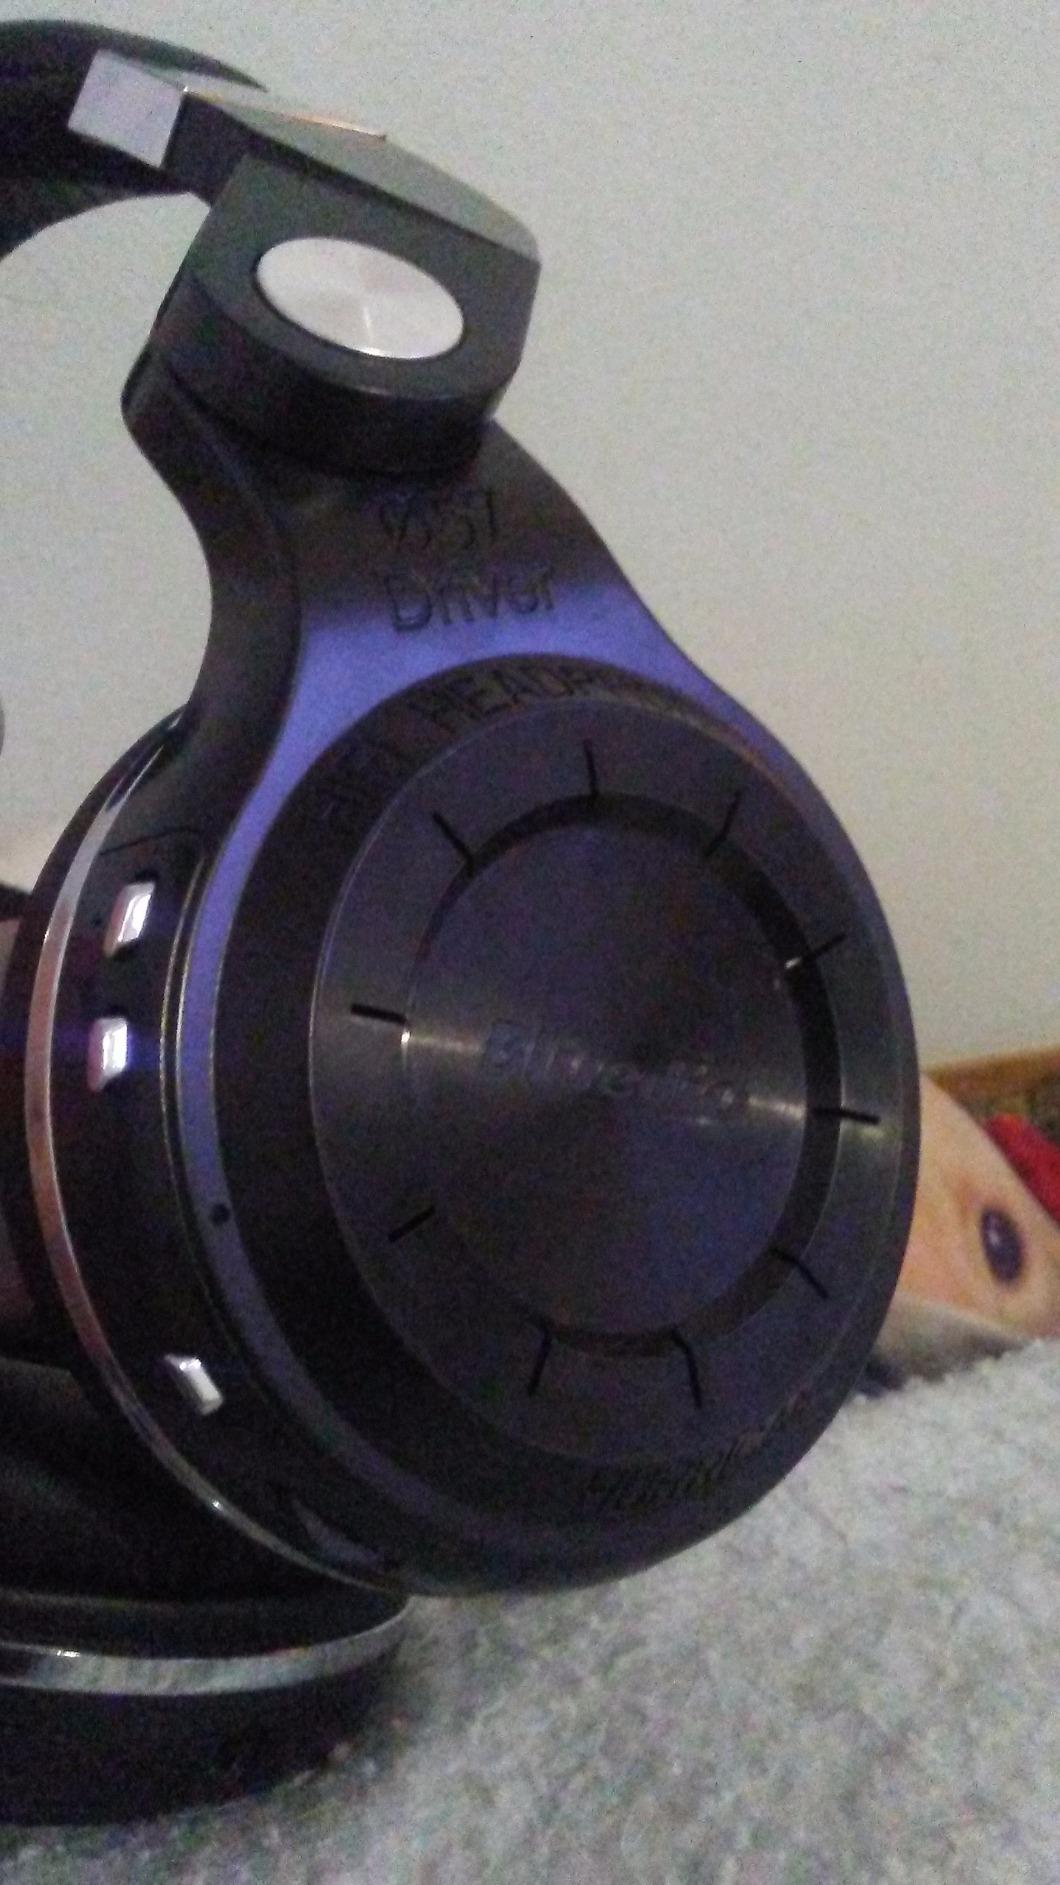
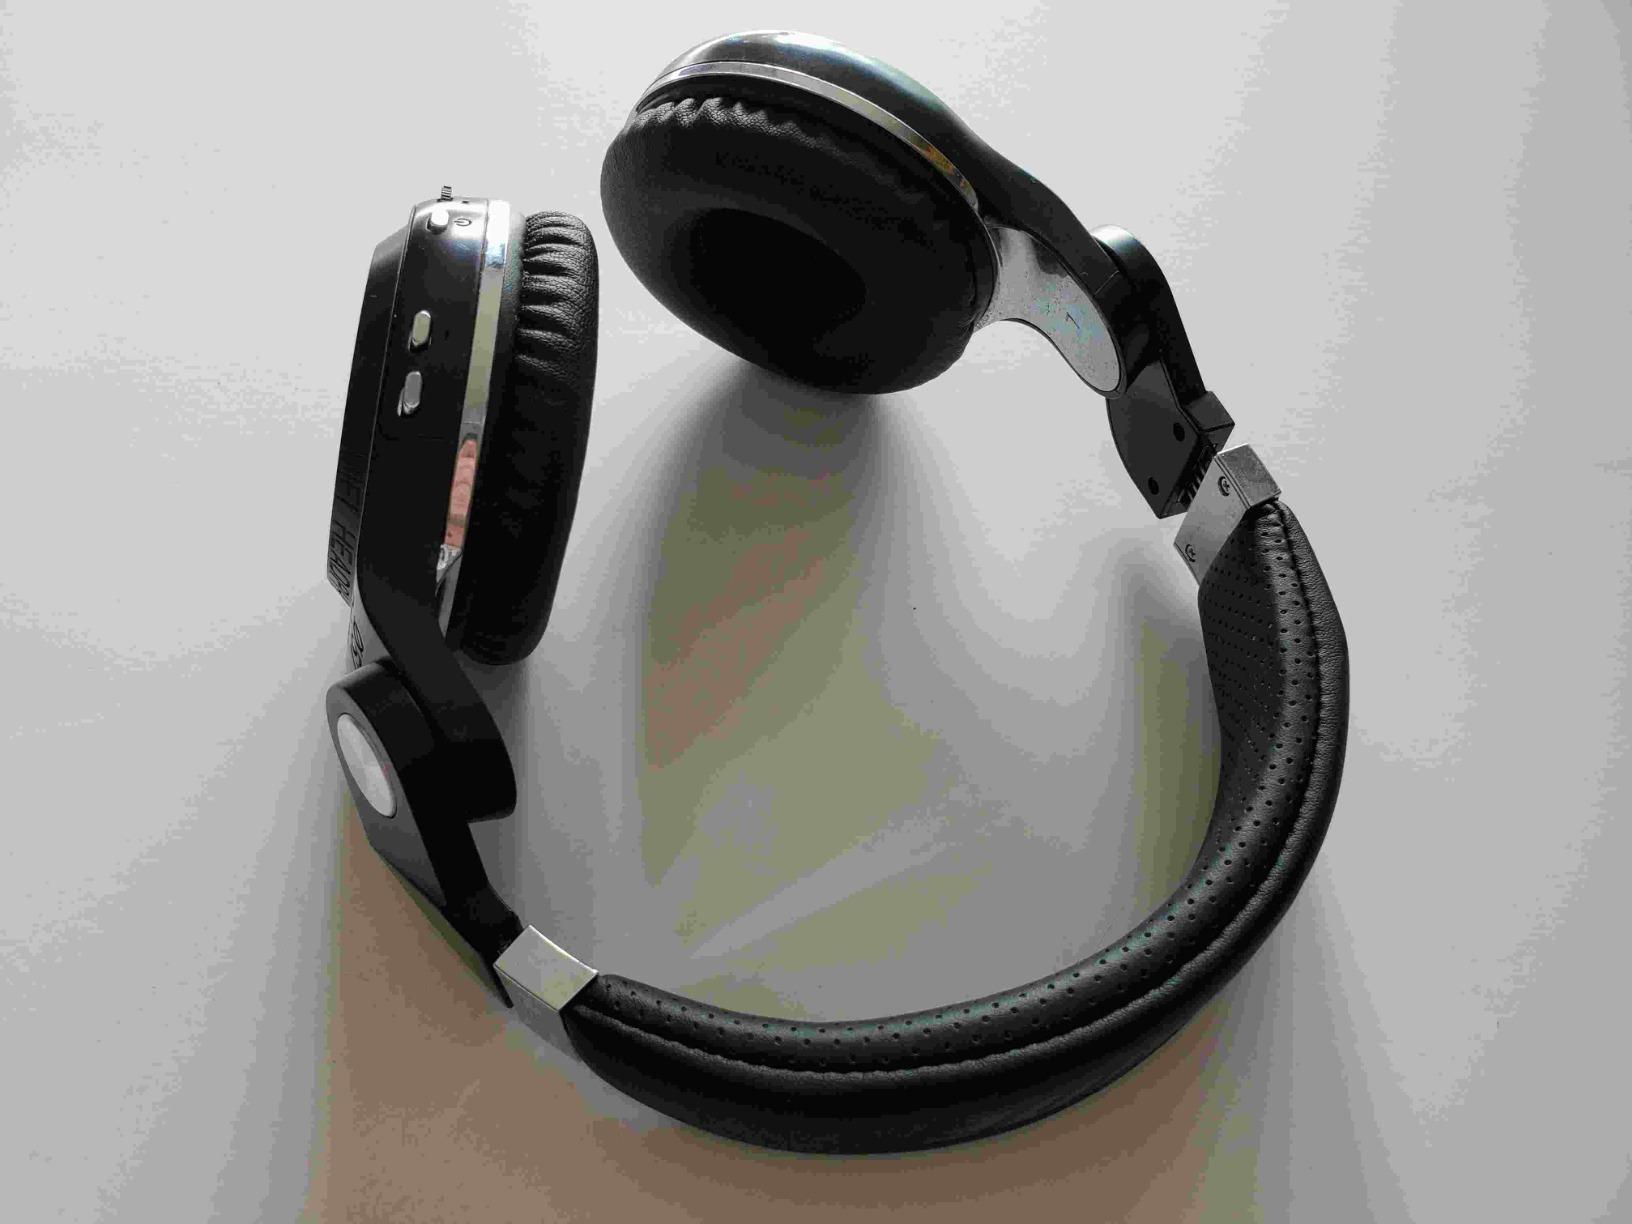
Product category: headphones
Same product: yes